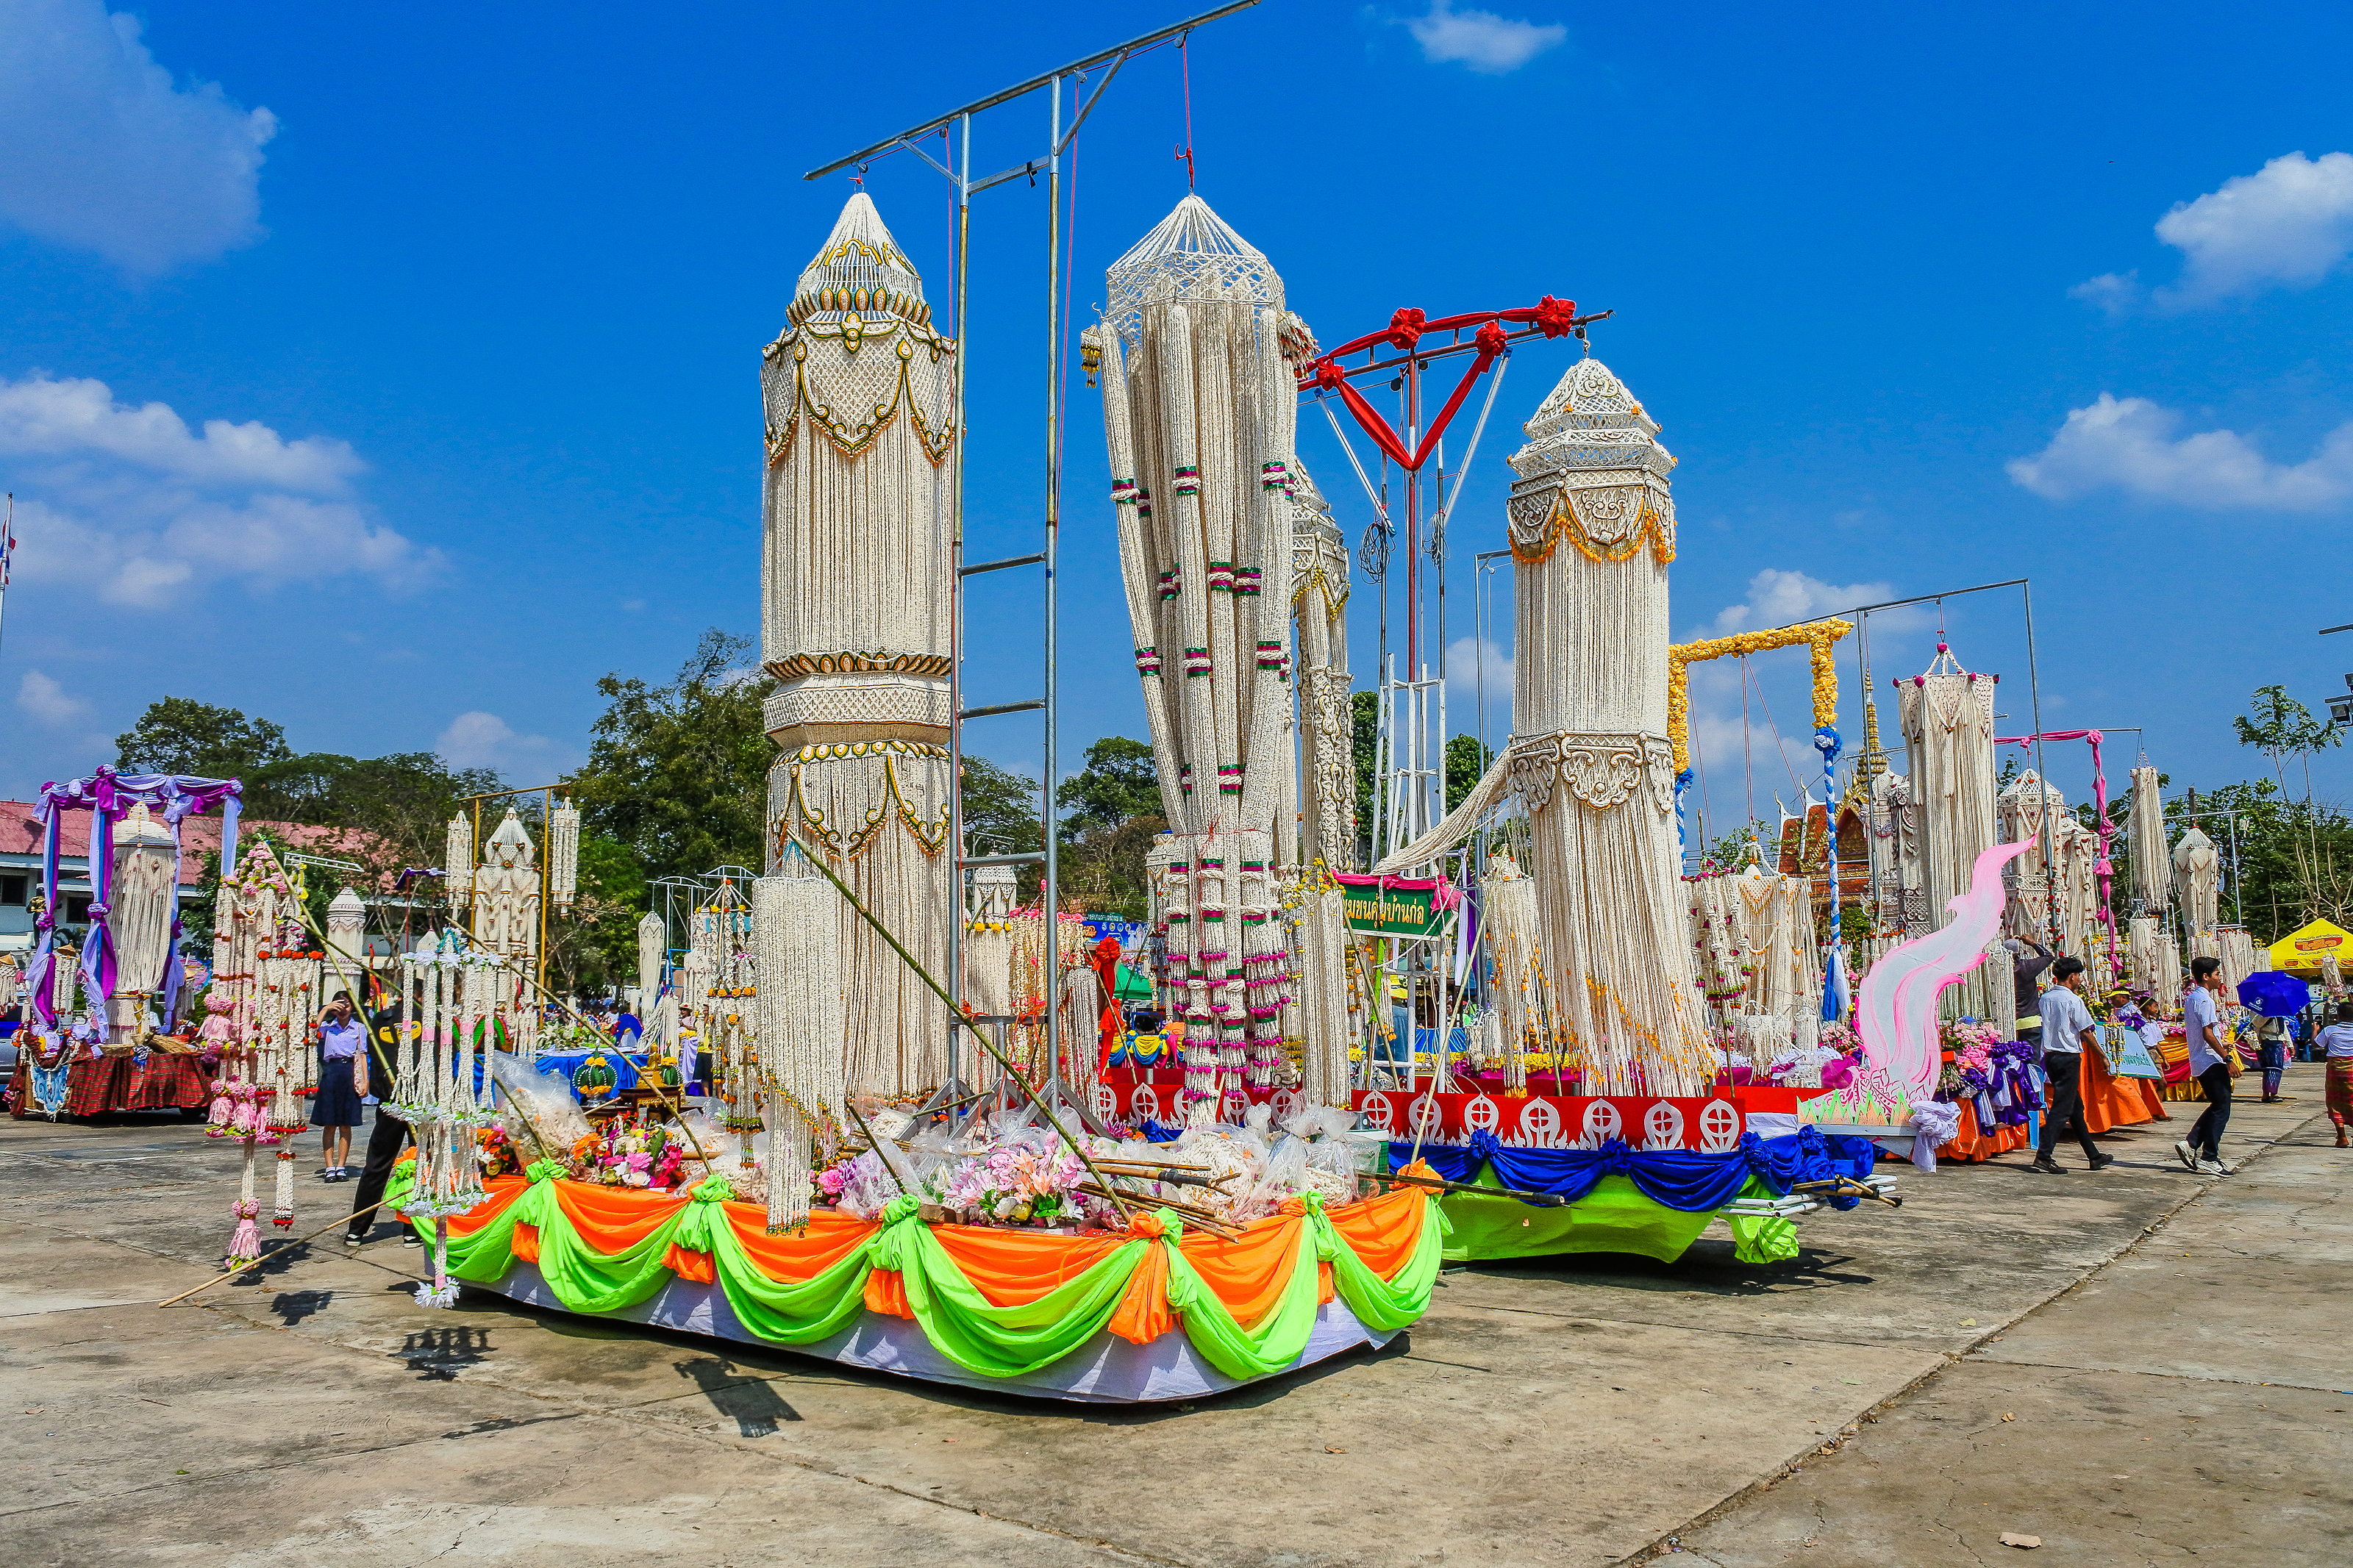
decorate, adoration, garland, sacrifice, beautify, believe, parade, buddhism, rice, adorn, strange, religion, marchers, amazing, popped, garlands, handmade, daytime, landmark, sky, tourism, tourist attraction, architecture, amusement park, vacation, leisure, festival, city, historic site, vehicle, world